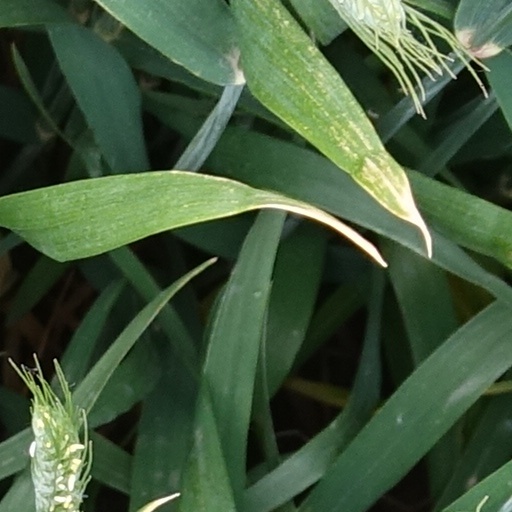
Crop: wheat